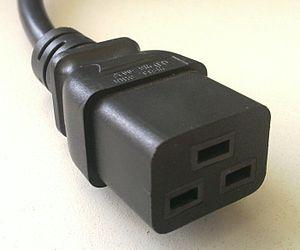
La norme 60320 de la Commission électrotechnique internationale définit des prises de courant de type domestiques et industriels légers. On trouve notamment dans cette norme les connecteurs C13/C14 et C19/C20 utilisés dans les centres de données informatiques.